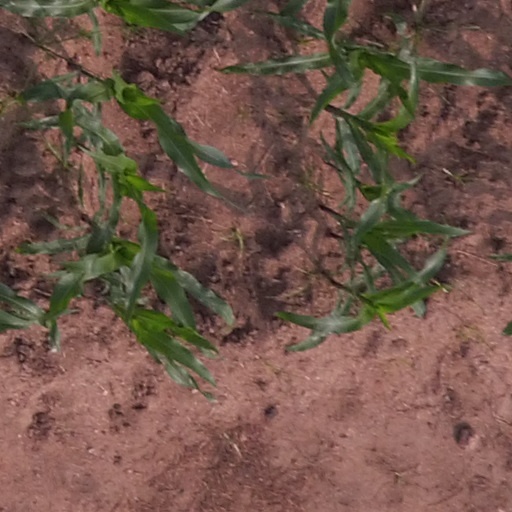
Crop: maize; corn